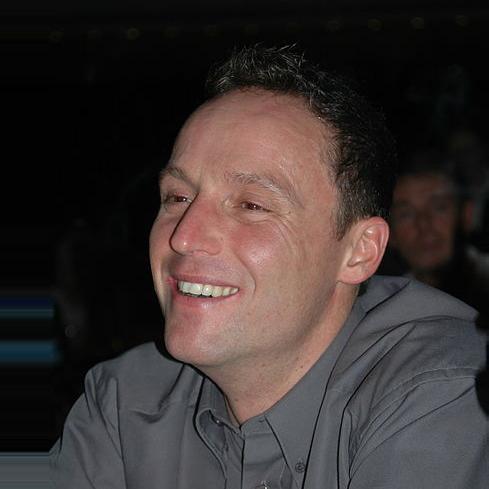
Age: 35